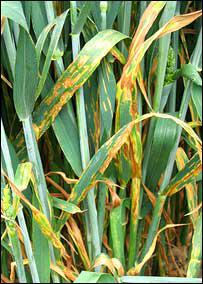
Plant: Wheat
Disease: wheat septoria blotch